Union blockade

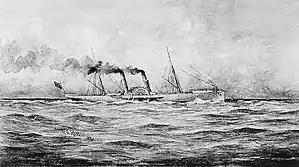

While a large proportion of blockade runners did manage to evade the Union ships, as the blockade matured, the type of ship most likely to find success in evading the naval cordon was a small, light ship with a short draft—qualities that facilitated blockade running but were poorly suited to carrying large amounts of heavy weaponry, metals, and other supplies badly needed by the South. They were also useless for exporting the large quantities of cotton that the South needed to sustain its economy. To be successful in helping the Confederacy, a blockade runner had to make many trips; eventually, most were captured or sunk. Nonetheless, five out of six attempts to evade the Union blockade were successful. During the war, some 1,500 blockade runners were captured or destroyed.